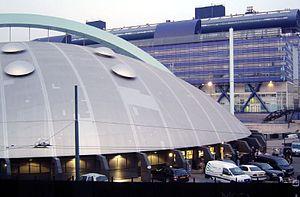
Le Dôme de Marseille
Cet article a pour but de présenter de façon synthétique toute l'année 2016 à la radio, et cela pour tous les pays du monde. On ne retiendra en général que l'actualité des radios de caractère national ou international, afin de ne pas se perdre dans les détails des radios locales.
Le Dôme de Marseille est la principale salle de spectacle de Marseille, située sur l'esplanade Saint-Just dans le quartier du même nom.